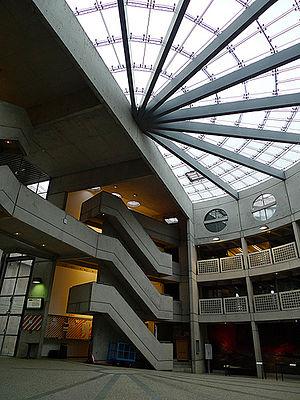
Atrium de l'ENSA Lyon
L'École nationale supérieure d'architecture de Lyon - ENSA Lyon, anciennement École d'architecture de Lyon - EAL, est située à Vaulx-en-Velin, sur le même campus que l'ENTPE.